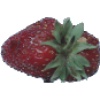
Label: Strawberry Wedge 1